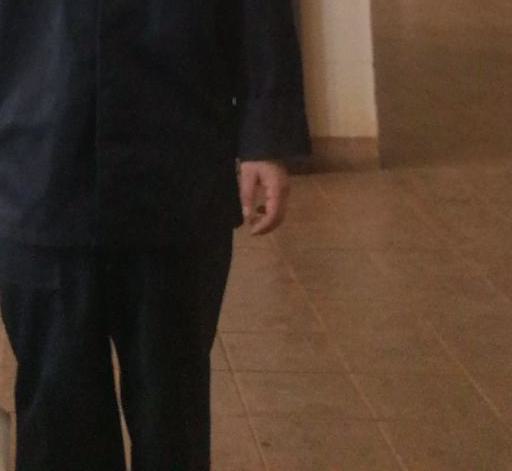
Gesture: no_gesture